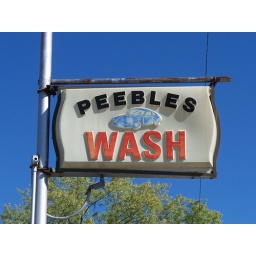
Plastic sign for Peebles Wash, a car wash in Peebles, Ohio.